Uruma

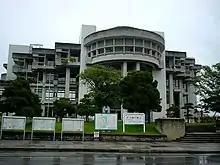
Uruma City Hall, Bikuni

The largest park in Uruma, the Agena Central Park, is located near the historical remains of Agena Castle. The castle and its moat make up the central part of the park. Agena Central Park is home to the Agena Bullfighting Ring.